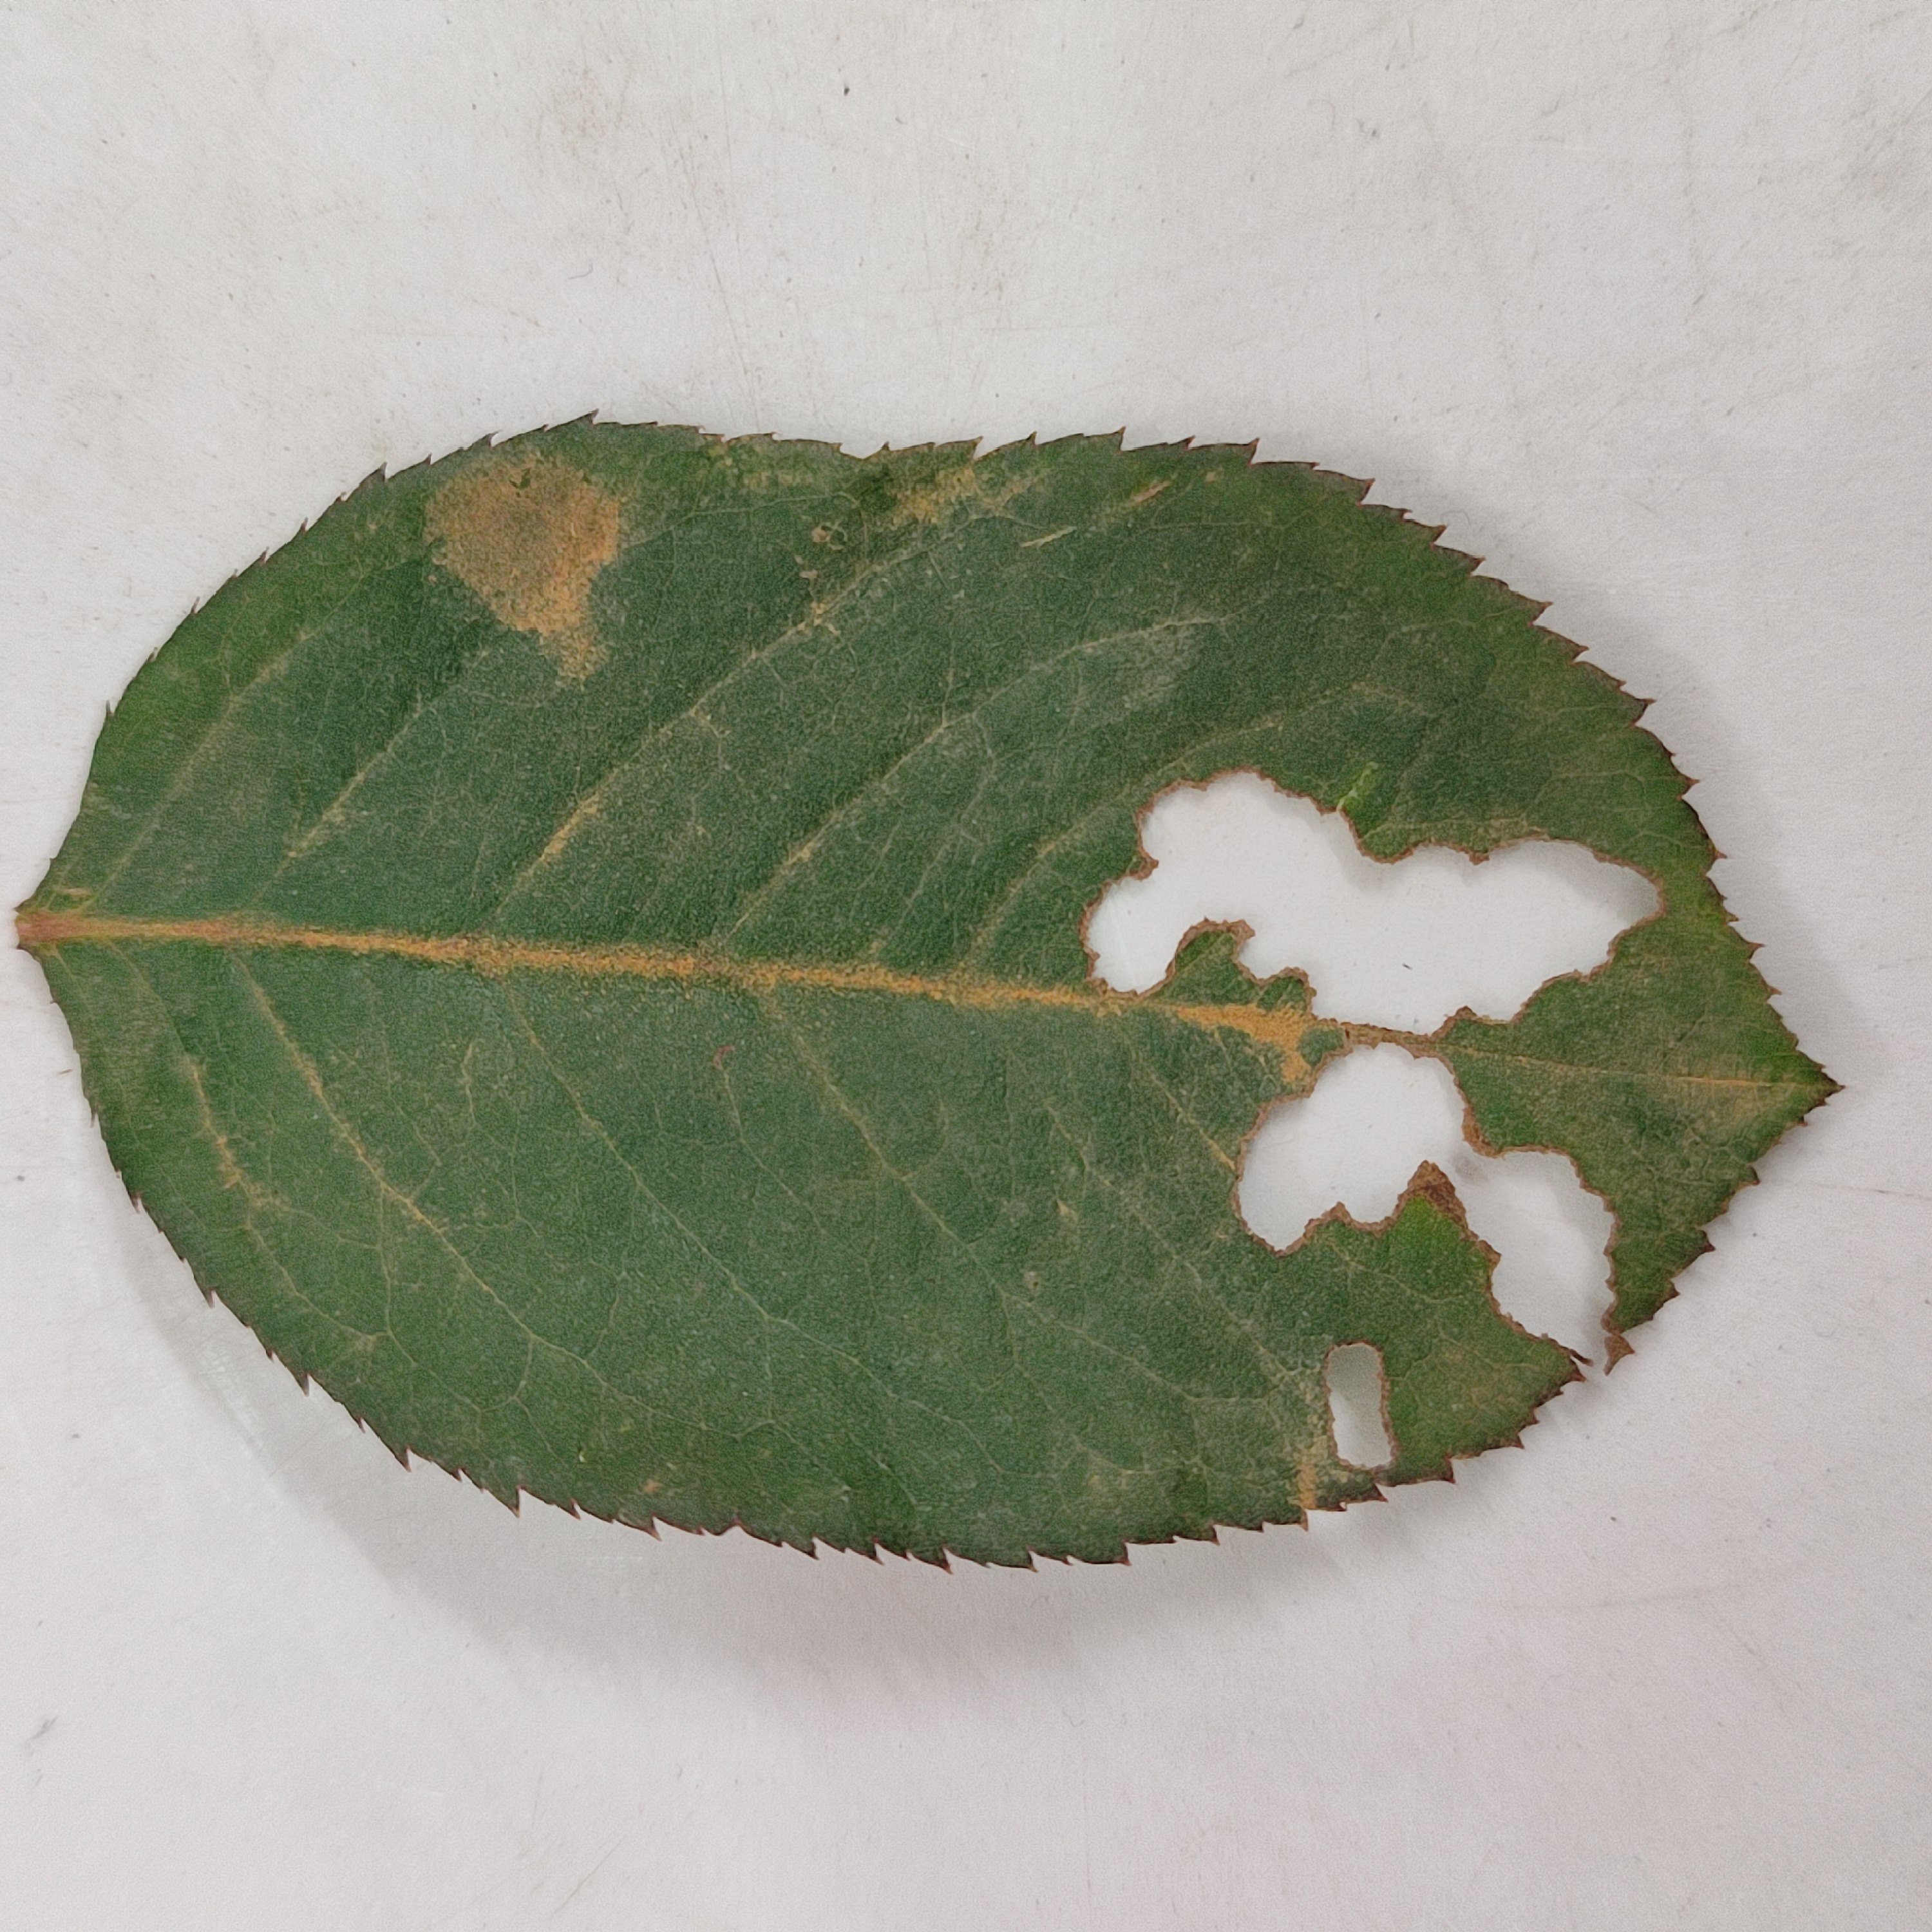
Label: Insect Hole